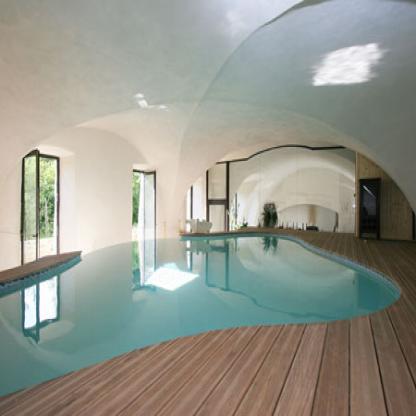
Scene: Indoor